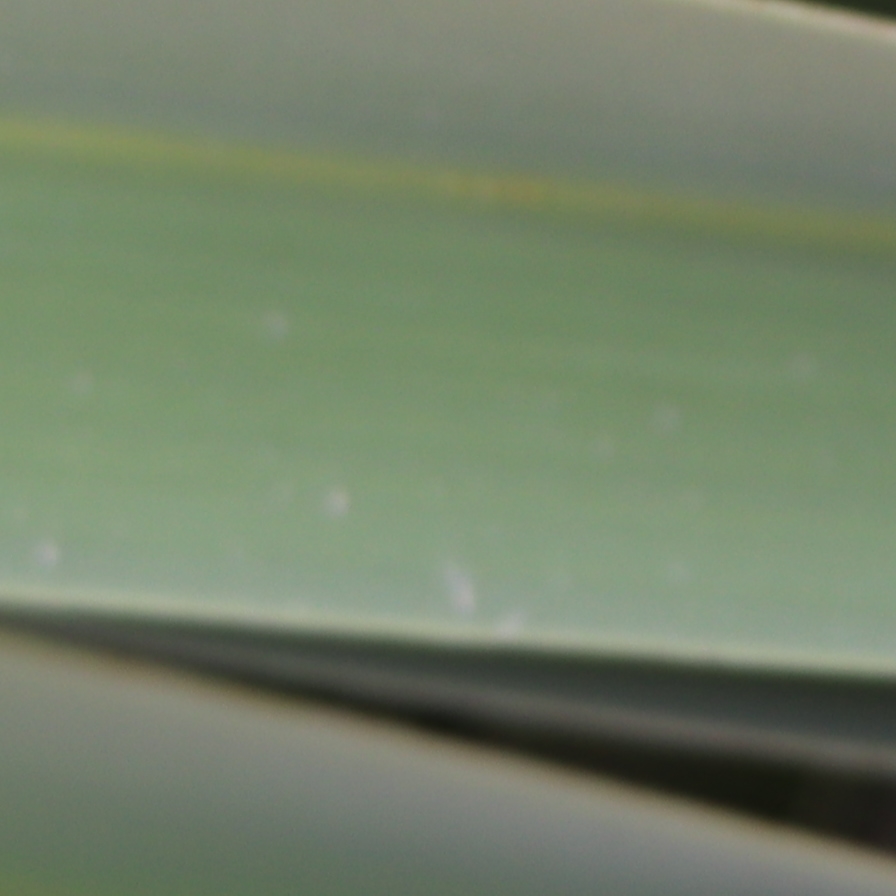
Label: Healthy